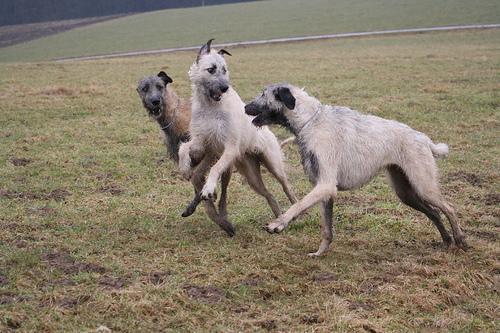
Irish_wolfhound